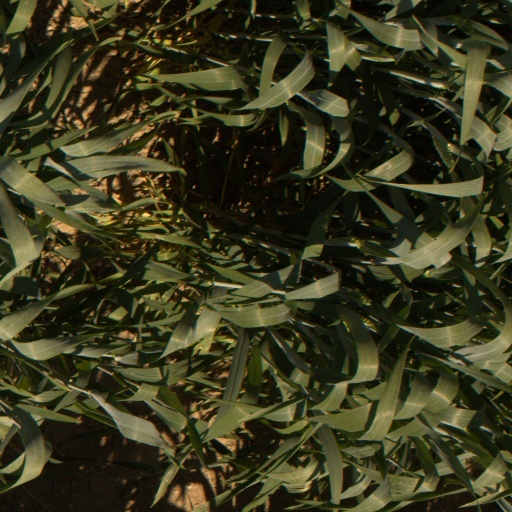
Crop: wheat